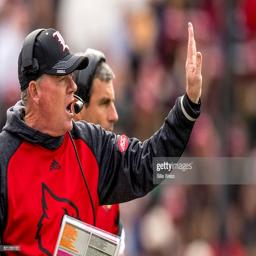
football coach reacts during the second quarter of a game against university .